Tokat

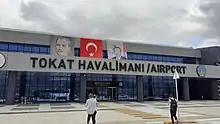
Tokat Airport Terminal

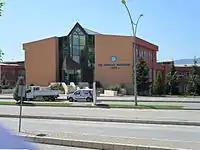
Tokat Gaziosmanpaşa University Faculty of Arts and Sciences building.

Tokat Gaziosmanpaşa University is one of Turkey's newer tertiary institutions, founded in 1992. It was named after the local hero Gazi Osman Paşa.